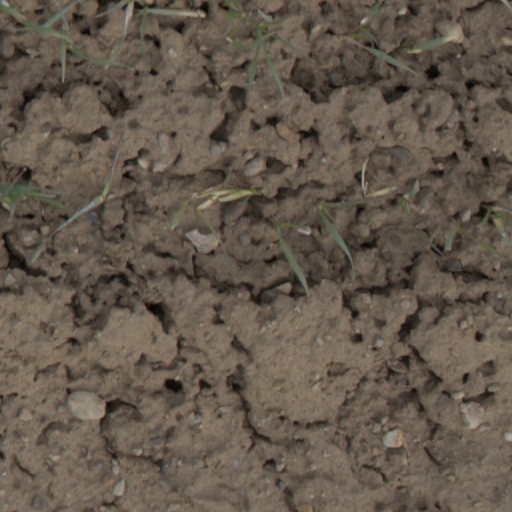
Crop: wheat